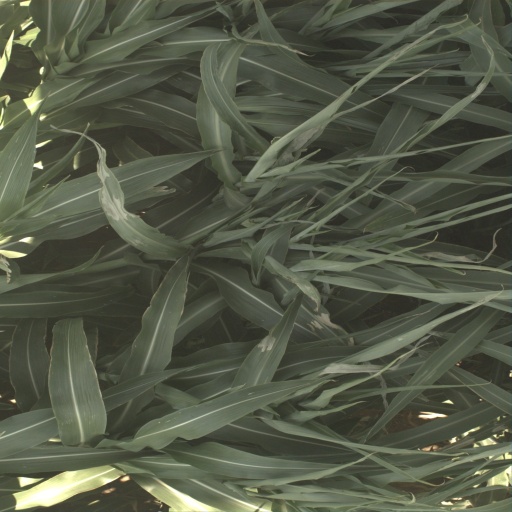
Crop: sorghum